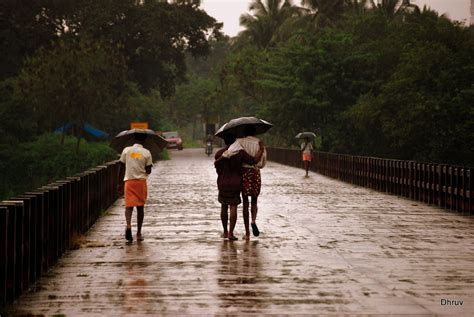
Weather: rain or strom